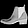
Label: Ankle boot